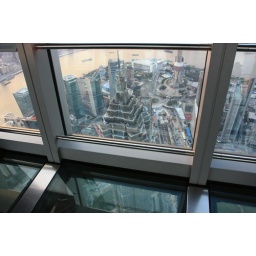
Walk on the glass floor and feel the city under your feet, definitely an amazing experience. SWFC Observatory. Shanghai, China